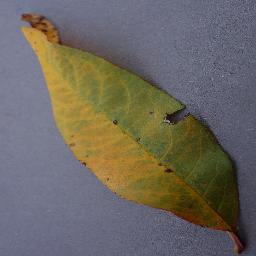
Label: Peach___Bacterial_spot